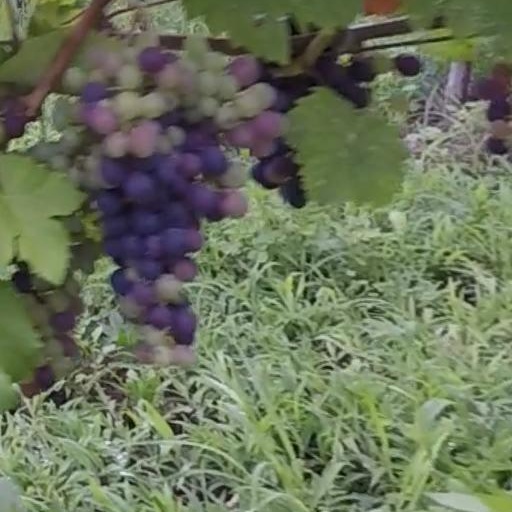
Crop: grape